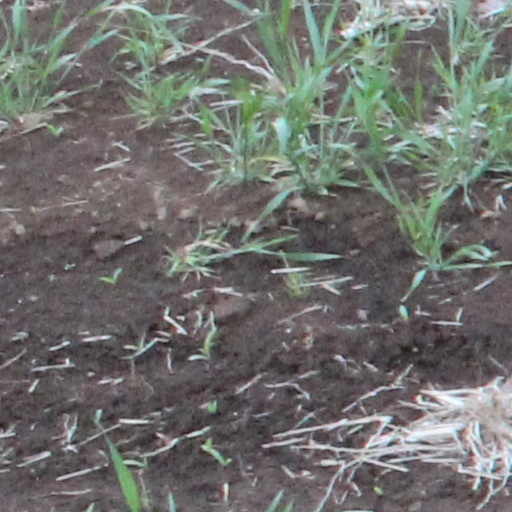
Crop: wheat